Ovarian cancer

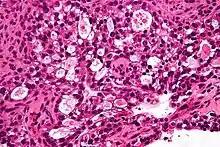
Ovarian clear-cell carcinoma

Ovarian clear-cell carcinoma is a rare subtype of epithelial ovarian cancer. Those diagnosed with ovarian clear-cell carcinoma are typically younger at the age of diagnosis and diagnosed at earlier stages than other subtypes of epithelial ovarian cancer. The highest incidence of clear-cell carcinoma of the ovary have been observed among young Asian women, especially those of Korean, Taiwanese, and Japanese background. Endometriosis has been linked to being the main risk factor for the development of clear-cell carcinoma of the ovary and has been found to be present in 50% of women diagnosed with clear-cell carcinoma of the ovary. The development of clots in the legs such as deep vein thromboembolism or in the lungs with pulmonary embolism is reported to be 40% higher in patients with clear-cell carcinoma than other epithelial ovarian cancer subtypes. Mutations in molecular pathways such as ARID1A, PIK3, and PIK3CA have been found to be linked to clear-cell carcinoma. They typically present as a large, unilateral mass, with a mean size between 13 and 15 cm. 90% of cases are unilateral. Ovarian clear-cell carcinoma does not typically respond well to chemotherapy due to intrinsic chemoresistance, therefore treatment is typically with aggressive cytoreductive surgery and platinum-based chemotherapy.